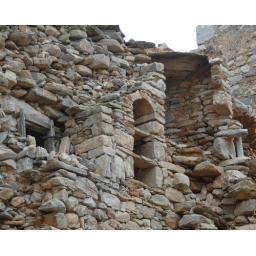
Window openings in stone wall